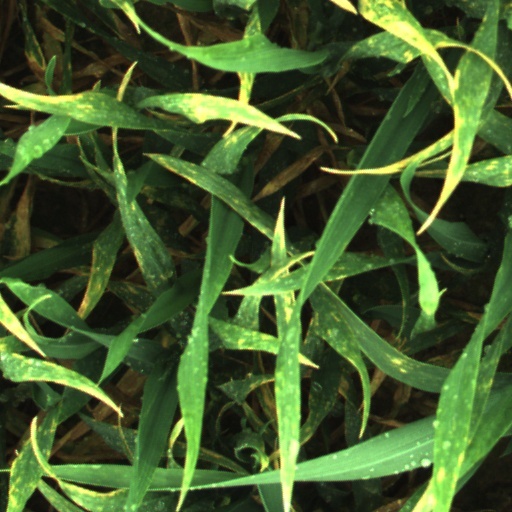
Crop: wheat